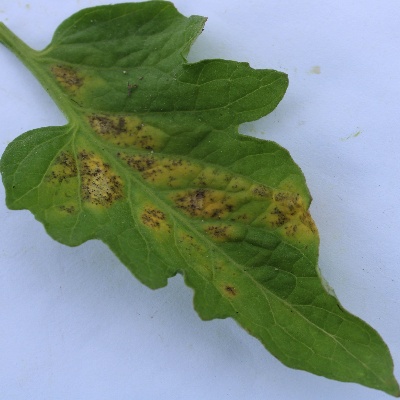
Crop: Tomato
Condition: septoria leaf spot